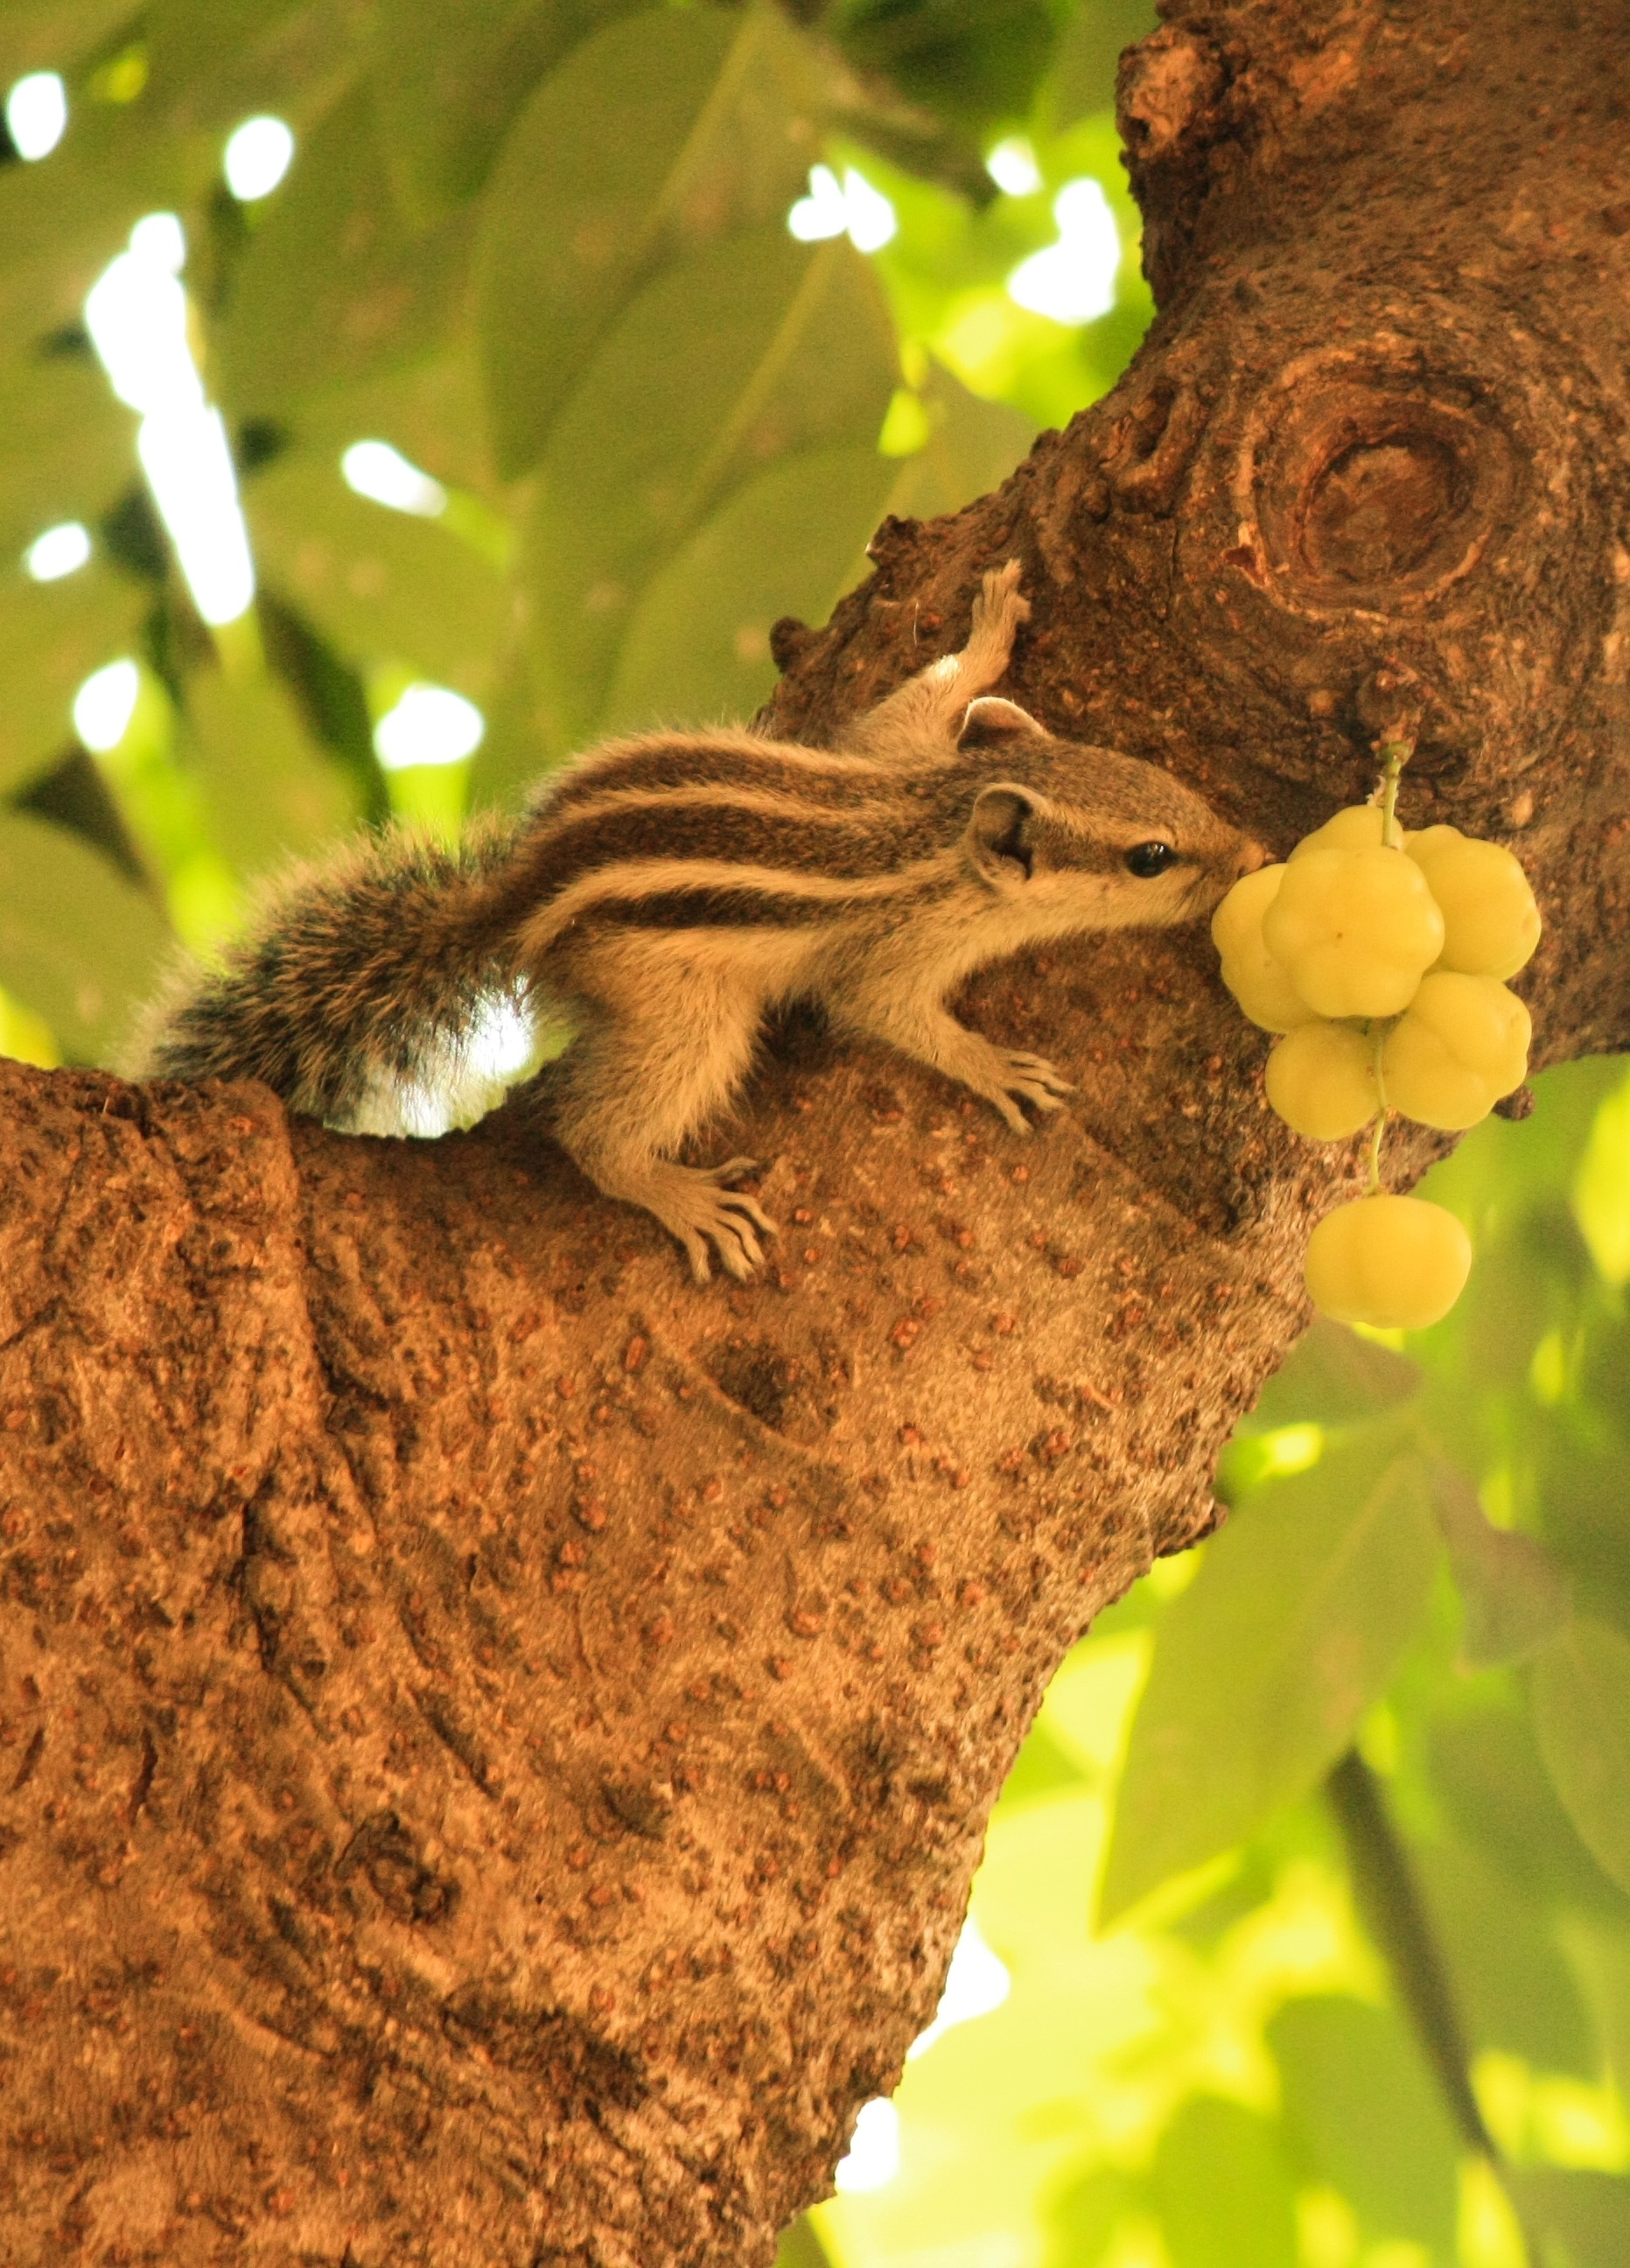
tree, branch, fruit, leaf, trunk, animal, cute, wildlife, produce, soil, squirrel, rodent, fauna, close up, macro photography